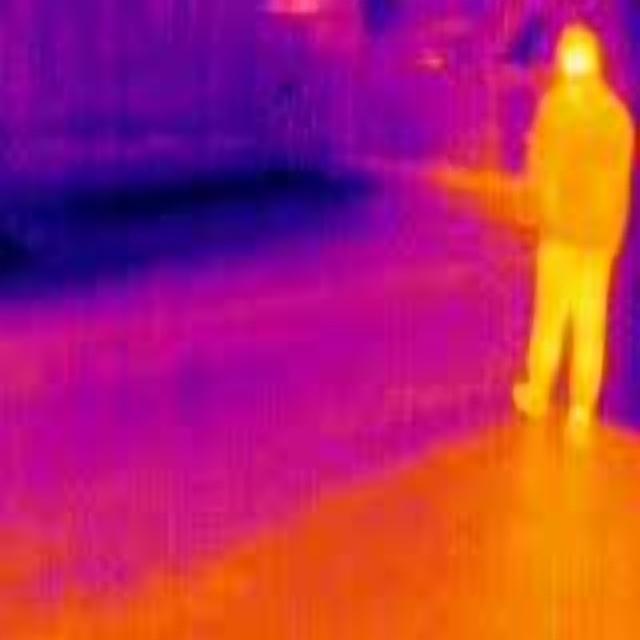
Detected objects:
label: person